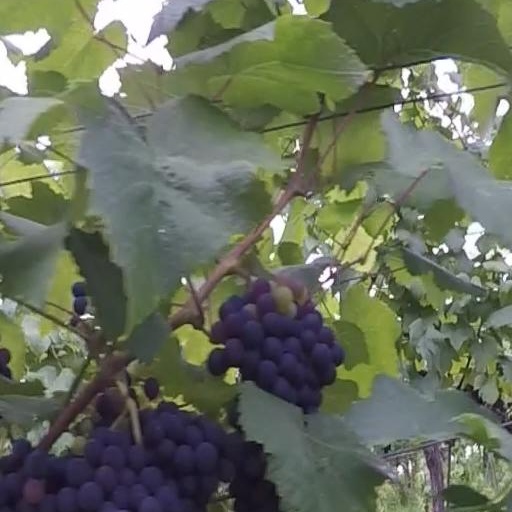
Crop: grape